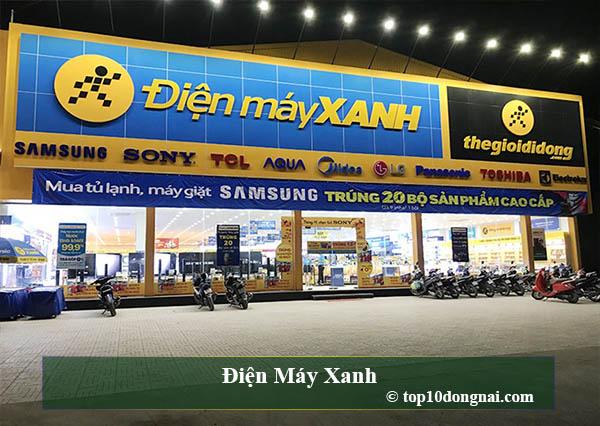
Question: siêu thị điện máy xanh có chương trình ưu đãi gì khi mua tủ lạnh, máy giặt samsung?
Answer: trúng 20 bộ sản phẩm cao cấp